Karl Ludwig Giesecke

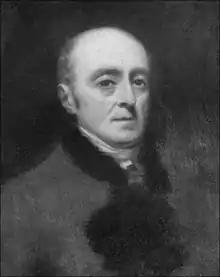
Portrait of Carl Ludwig Giesecke by Sir Henry Raeburn, ca. 1813

Carl Ludwig Giesecke FRSE (6 April 1761 in Augsburg – 5 March 1833 in Dublin) was a German actor, librettist, polar explorer and mineralogist. In his youth he was called Johann Georg Metzler; in his later career in Ireland he was Sir Charles Lewis Giesecke. Late in his life he claimed to friends to have been, in his youth, the librettist of Mozart’s famous opera The Magic Flute.